Chipeta

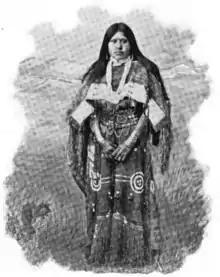
Chipeta

The Ute Removal Act of 1880 was passed which forced, White River and Uncompahgre Utes to move to the Uintah and Ouray Indian Reservation in Utah. They were forced to leave Colorado by the United States Army. Her brother Chief McCook, succeeded Ouray, and became the leader of the Federated Tribes of Utes.